LED filament

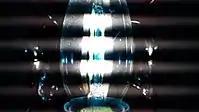
Flickering of dimmable filament LED lamp as interference with a digital camera frame rate

The lifespan of LED emitters is reduced by high operating temperatures. LED filament bulbs have many smaller, lower-power LED chips than other types, avoiding the need for a heatsink, but they must still pay attention to thermal management; multiple heat-dissipation paths are needed for reliable operation. The lamp may contain a high-thermal-conductivity gas (helium) blend to better conduct heat from the LED filament to the glass bulb. The LED filaments can be arranged to optimize heat dissipation. The life expectancy of the LED chips correlates to the junction temperature (Tj); light output falls faster with time at higher junction temperatures. Achieving a 30,000 hour life expectancy while maintaining 90% luminous flux requires the junction temperature to be maintained below 85 °C. LED filaments can burn out quickly if the controlled gas fill is ever lost for any reason.